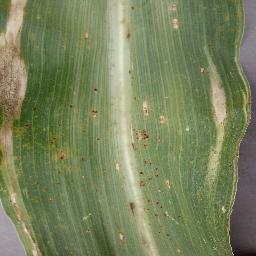
Label: Corn___Northern_Leaf_Blight